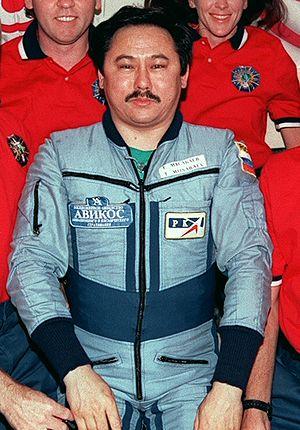
Talgat Amangeldyouly Moussabaïev, né le 7 janvier 1951 à Kargaly, en RSS kazakhe, est un cosmonaute kazakh. Il est actuellement directeur de l'agence spatiale kazakhe KazCosmos.